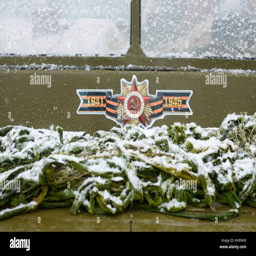
the order of the great patriotic war , as a symbol of the victory over troops